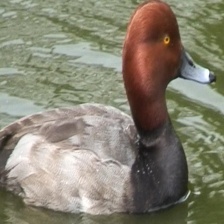
Species: RED HEADED DUCK
Scientific name: AYTHYA AMERICANA
ImageNet parent category: drake